Arte di Calimala

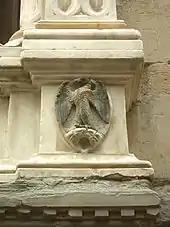
The eagle on a bolt of cloth, symbol of the "Arte di Calimala"

The Arte di Calimala, the guild of the cloth finishers and merchants in foreign cloth, was one of the greater guilds of Florence, the "Arti Maggiori", who arrogated to themselves the civic power of the Republic of Florence during the Late Middle Ages. The ascendancy of the "Calimala" ran from the organization of Florentine guilds, each with its "gonfaloniere" in the thirteenth century, until the rise of the Medici usurped all other communal powers in the fifteenth century. Their presence is commemorated in the via di Calimala, leading away from the city's Roman forum (now Piazza della Republica) through the Mercato Nuovo to the former city gate, the Por Santa Maria, as the Roman "cardo"; the main street, as old as Florence itself, was a prime location for trade, even though, unpaved, crowded, and much narrower than its present state, it was truly a "callis malis," an "ill passage-way". The name "Calimala" is of great antiquity and obscure etymology. Though the original earliest archives of the "Arte di Calimala" were lost in an 18th-century fire, abundant copies, preserved at the Archivio di Stato, Florence, document the guild's statutes and its activities.